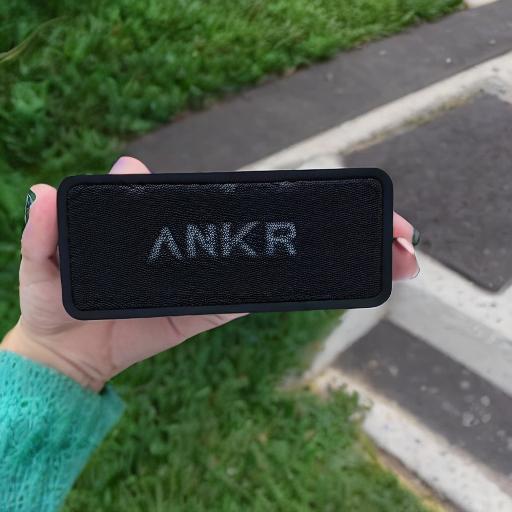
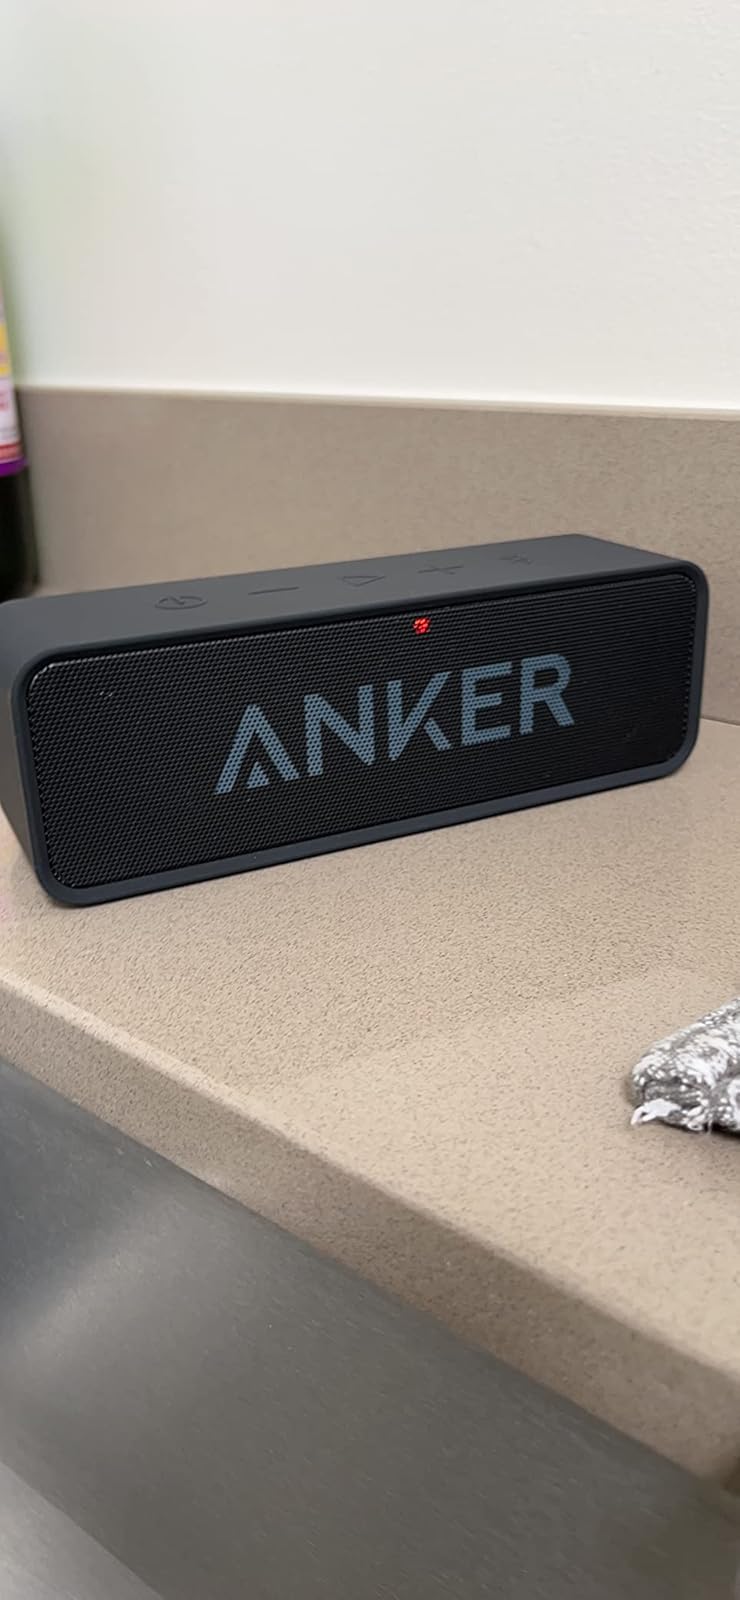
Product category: speaker
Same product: no